Princess Sodalite Mine

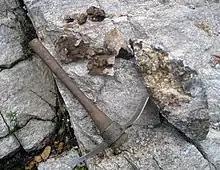
Nepheline crystals at the mine, 2013

The mineral deposit was first found by Frank Dawson Adams in 1892. Sodalite from the quarry was displayed at the Columbian Exposition in Chicago in 1893. The Princess of Wales was given a gift of sodalite from the quarry in 1901 at the Pan-American Exposition in Buffalo, New York. She liked it so much that she ordered a shipment to decorate Marlborough House, in London, England. Thomas Morrison, the quarry's owner at the time, named the quarry the Princess Sodalite Quarry after her visit. The "Quarry" name continued through the 20th century until at least 2002.